Halsbury

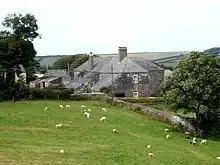
Halsbury Barton in the parish of Parkham, North Devon

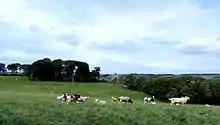
Setting of Halsbury

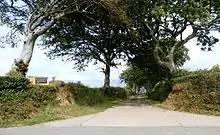
Road entrance to Halsbury

Halsbury (pron. "Haulsbury") is a historic manor in the parish of Parkham in North Devon, England. It is situated 2 miles north-east of the village of Parkham and 4 miles south-west of the town of Bideford. Halsbury was long a seat of the ancient Giffard family, a distant descendant of which was the celebrated lawyer Hardinge Stanley Giffard, 1st Earl of Halsbury (1823–1921), who adopted the name Halsbury for his earldom and was the author of the essential legal reference books "Halsbury's Statutes". Halsbury Barton, now a farmhouse, retains 16th- and 17th-century elements of the former manor house of the Giffard family. It was described in a record of 1560 as a "new dwelling house".